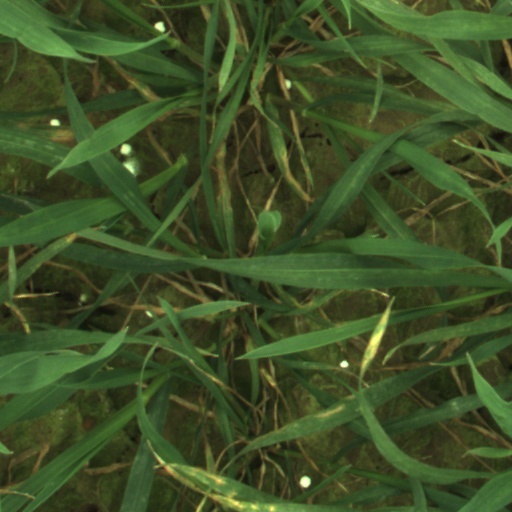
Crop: wheat